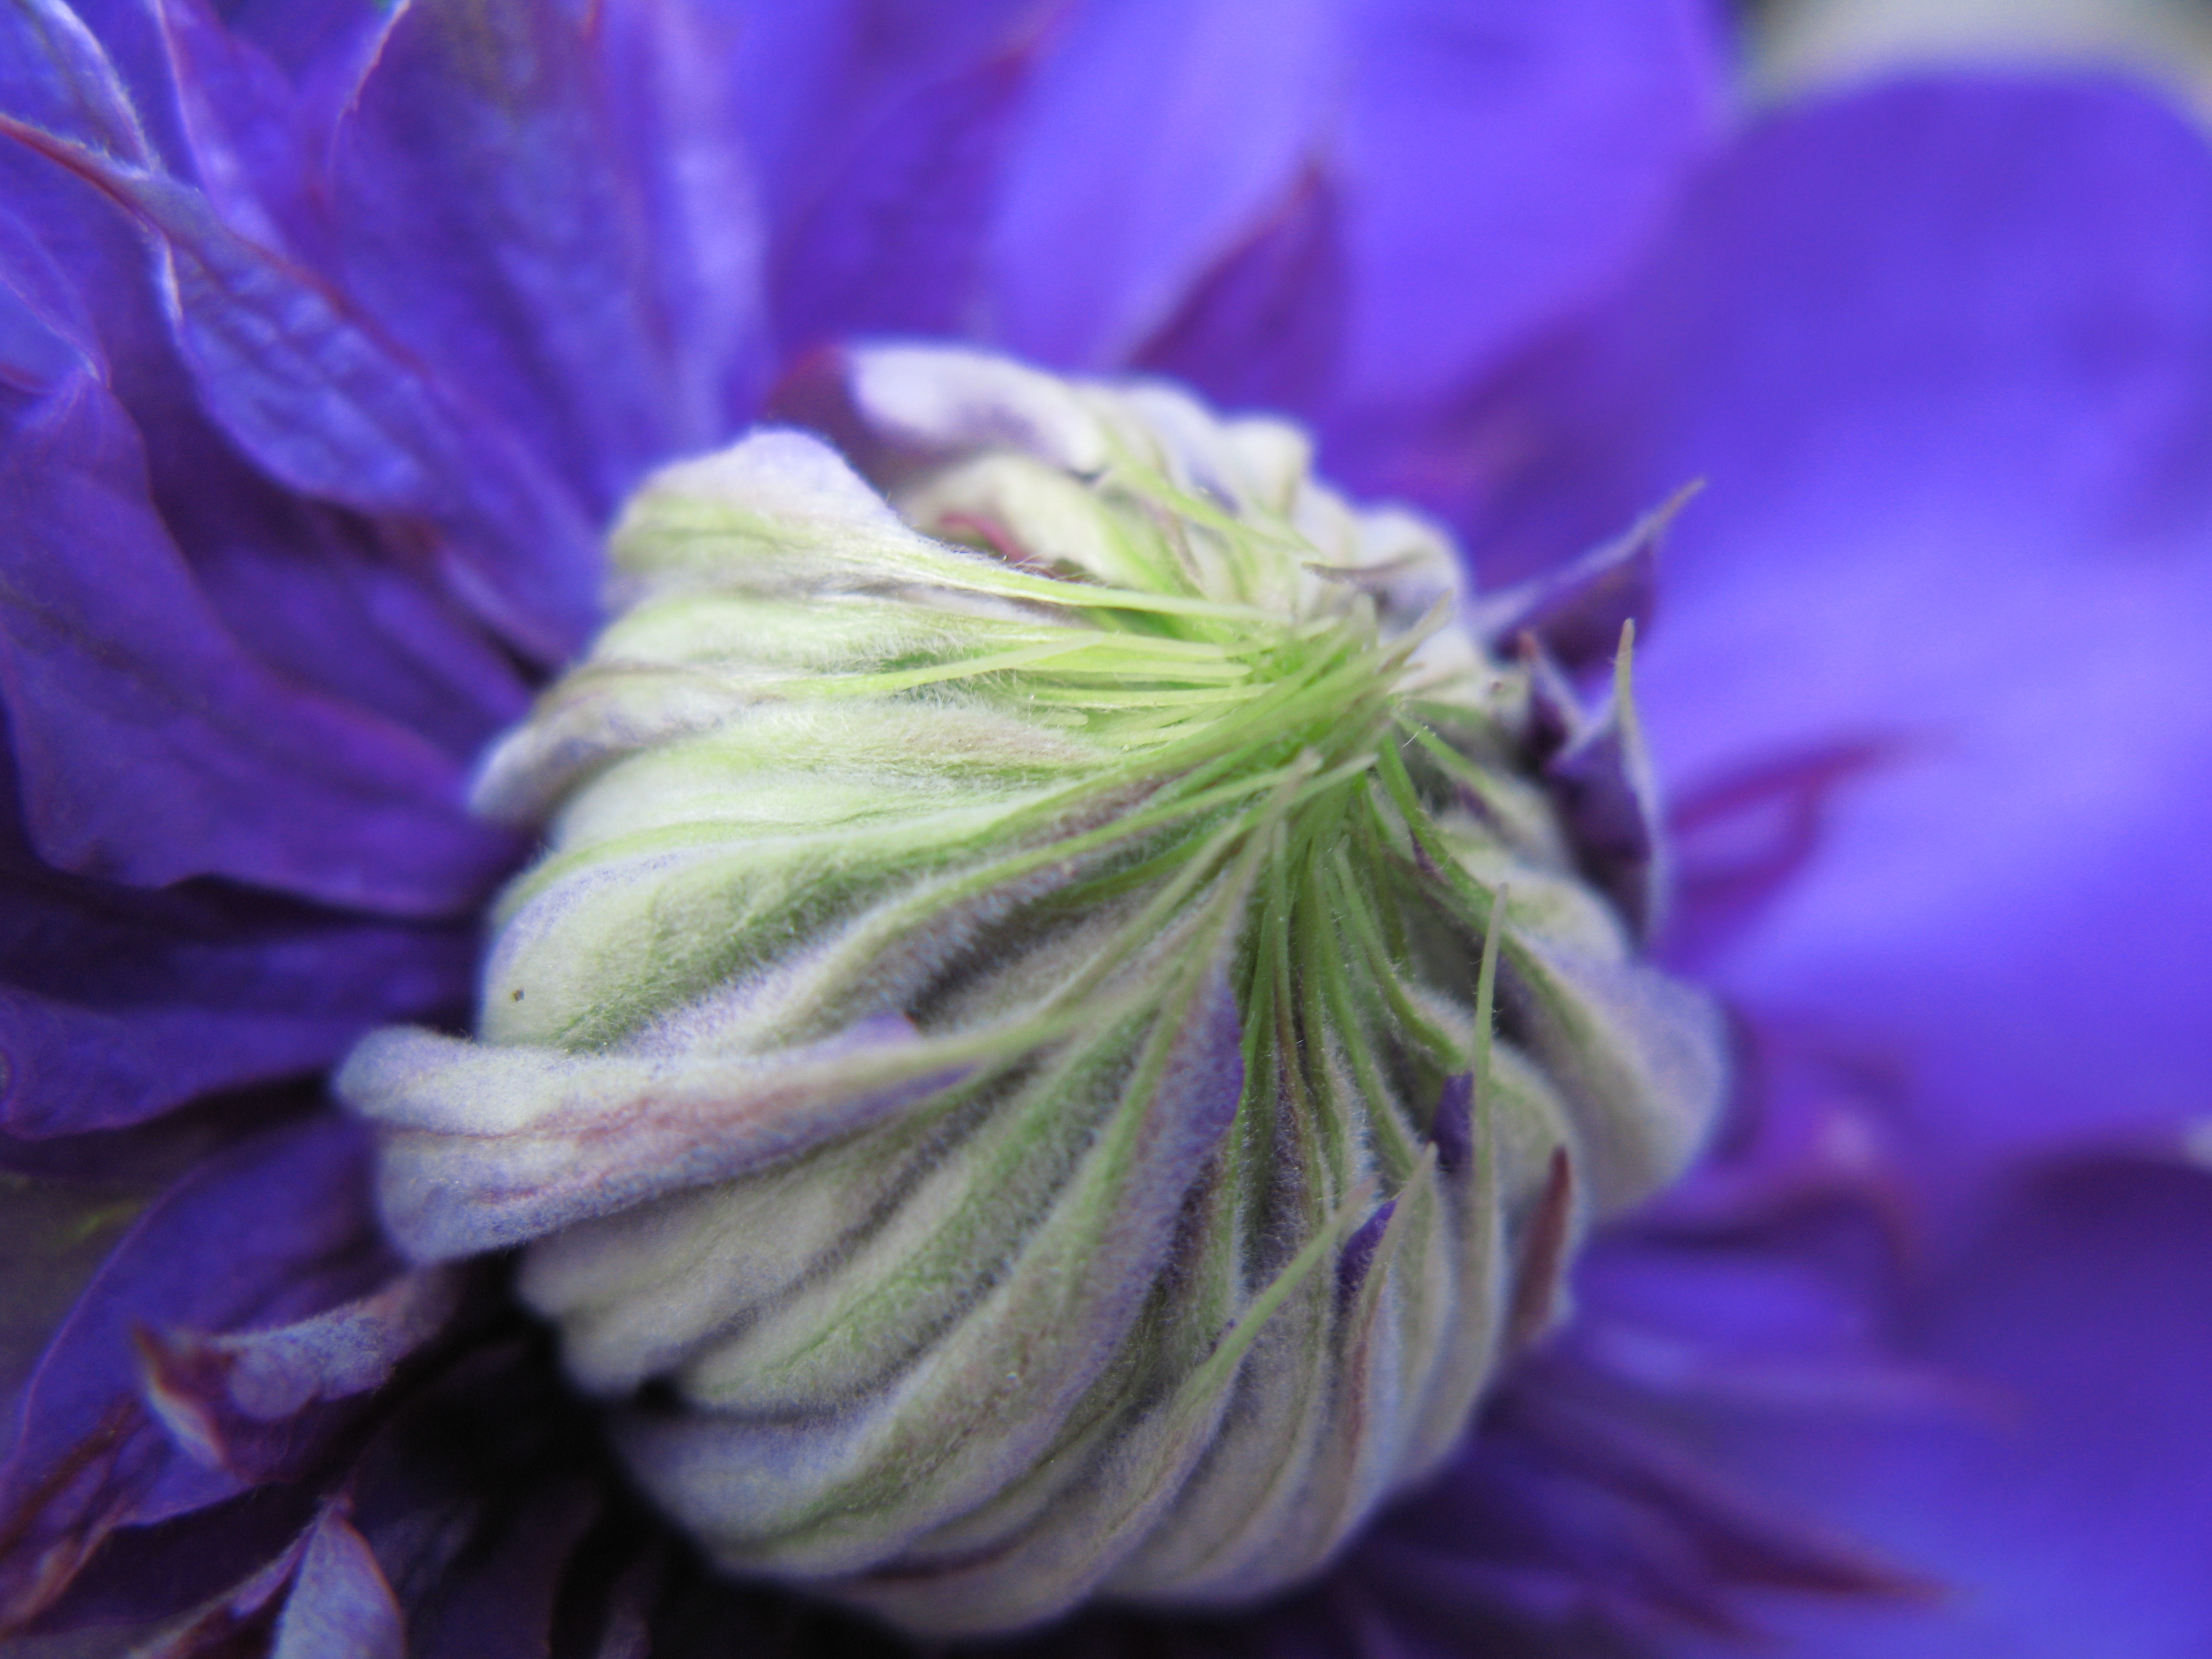
blossom, plant, flower, purple, petal, high, flora, close up, cool image, hires, clematis, flowerpicturesnolimits, hi, res, powershotg7, macro photography, flowering plant, land plant